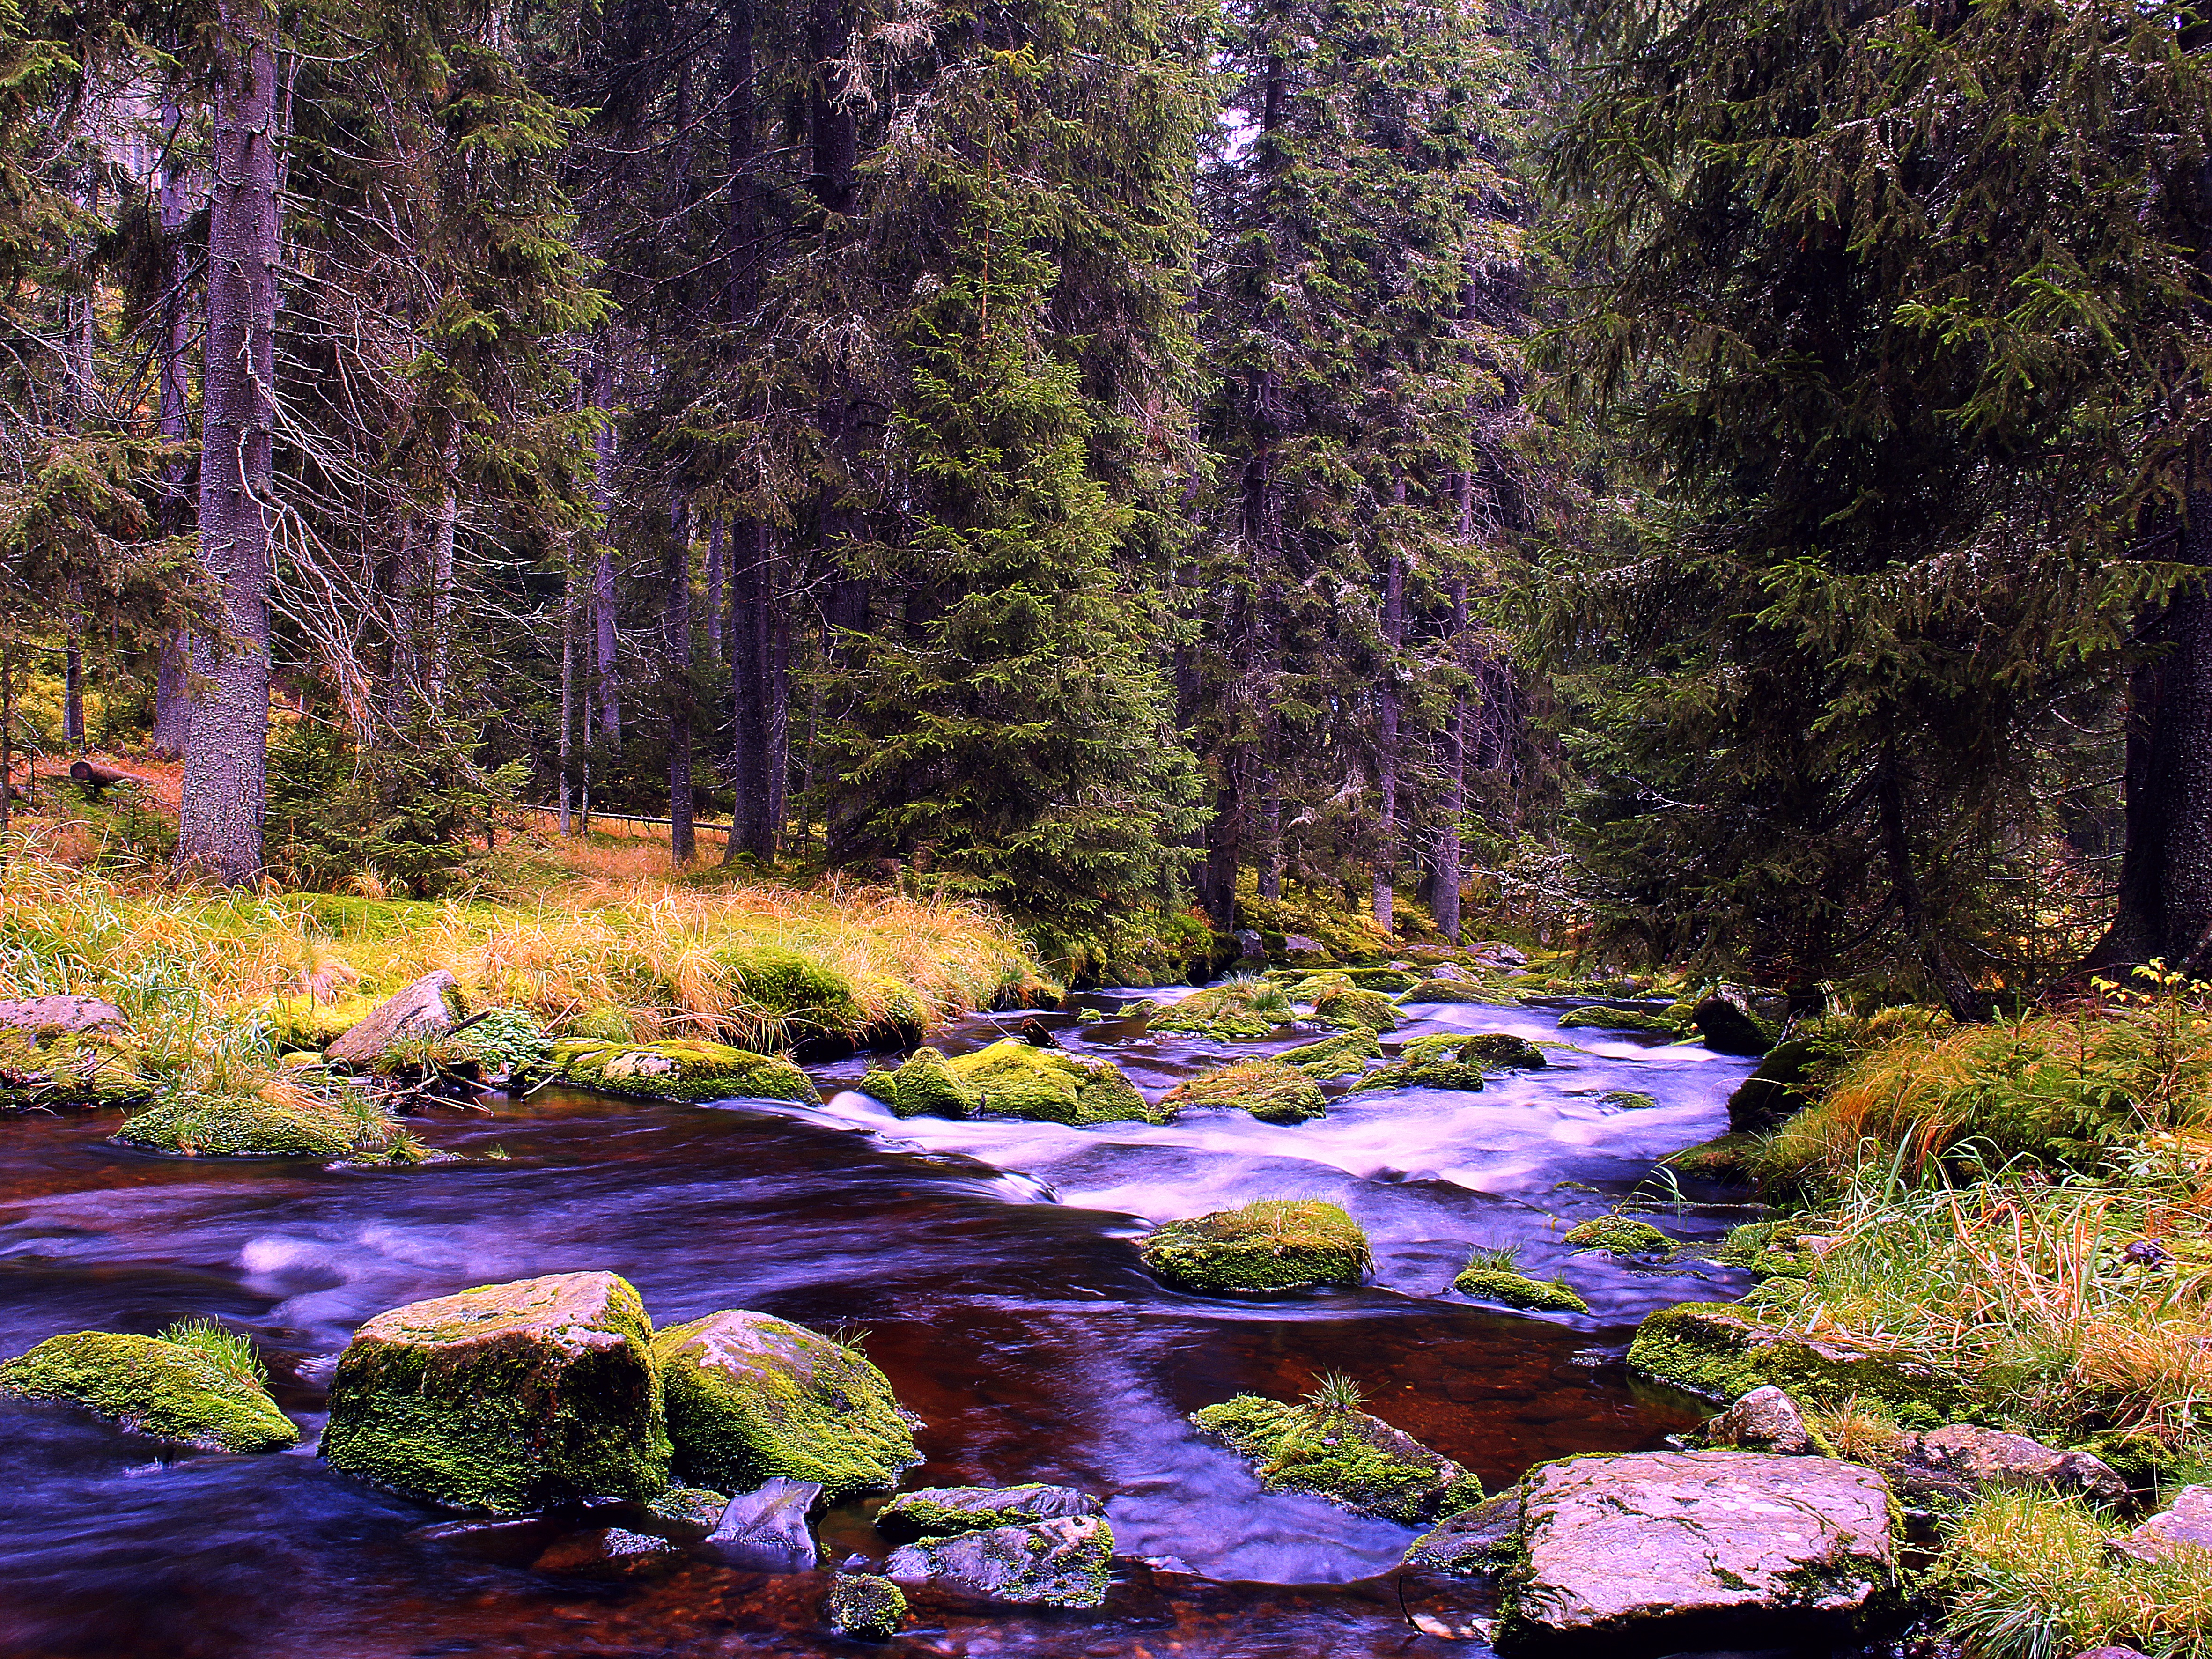
landscape, tree, water, nature, forest, creek, wilderness, flower, river, pond, stream, reflection, autumn, rapid, body of water, trees, current, bank, woodland, water feature, ecosystem, watercourse, natural environment